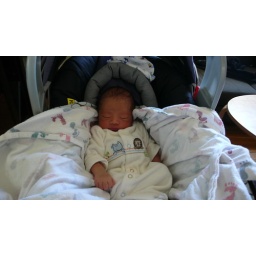
in the car seat